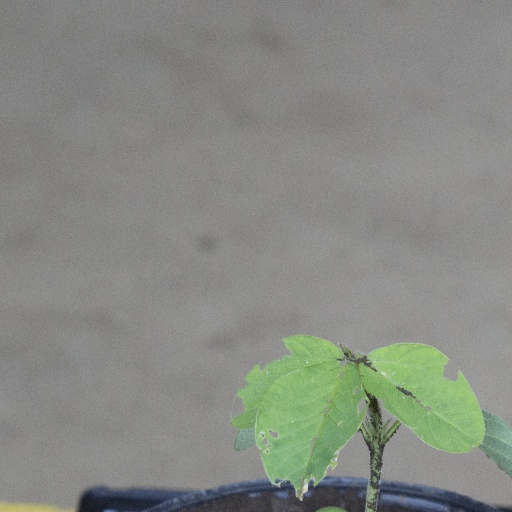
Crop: soybean